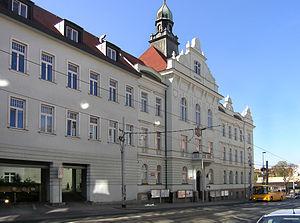
Prague 9, officiellement district municipal de Prague, est une municipalité de second rang à Prague, en République tchèque. Le district administratif du même nom comprend les arrondissements municipaux de Prague 9 et de Vysočany, et partie de Libeň, Prosek, Střížkov, Hrdlořezy, Hloubětín et Malešice.